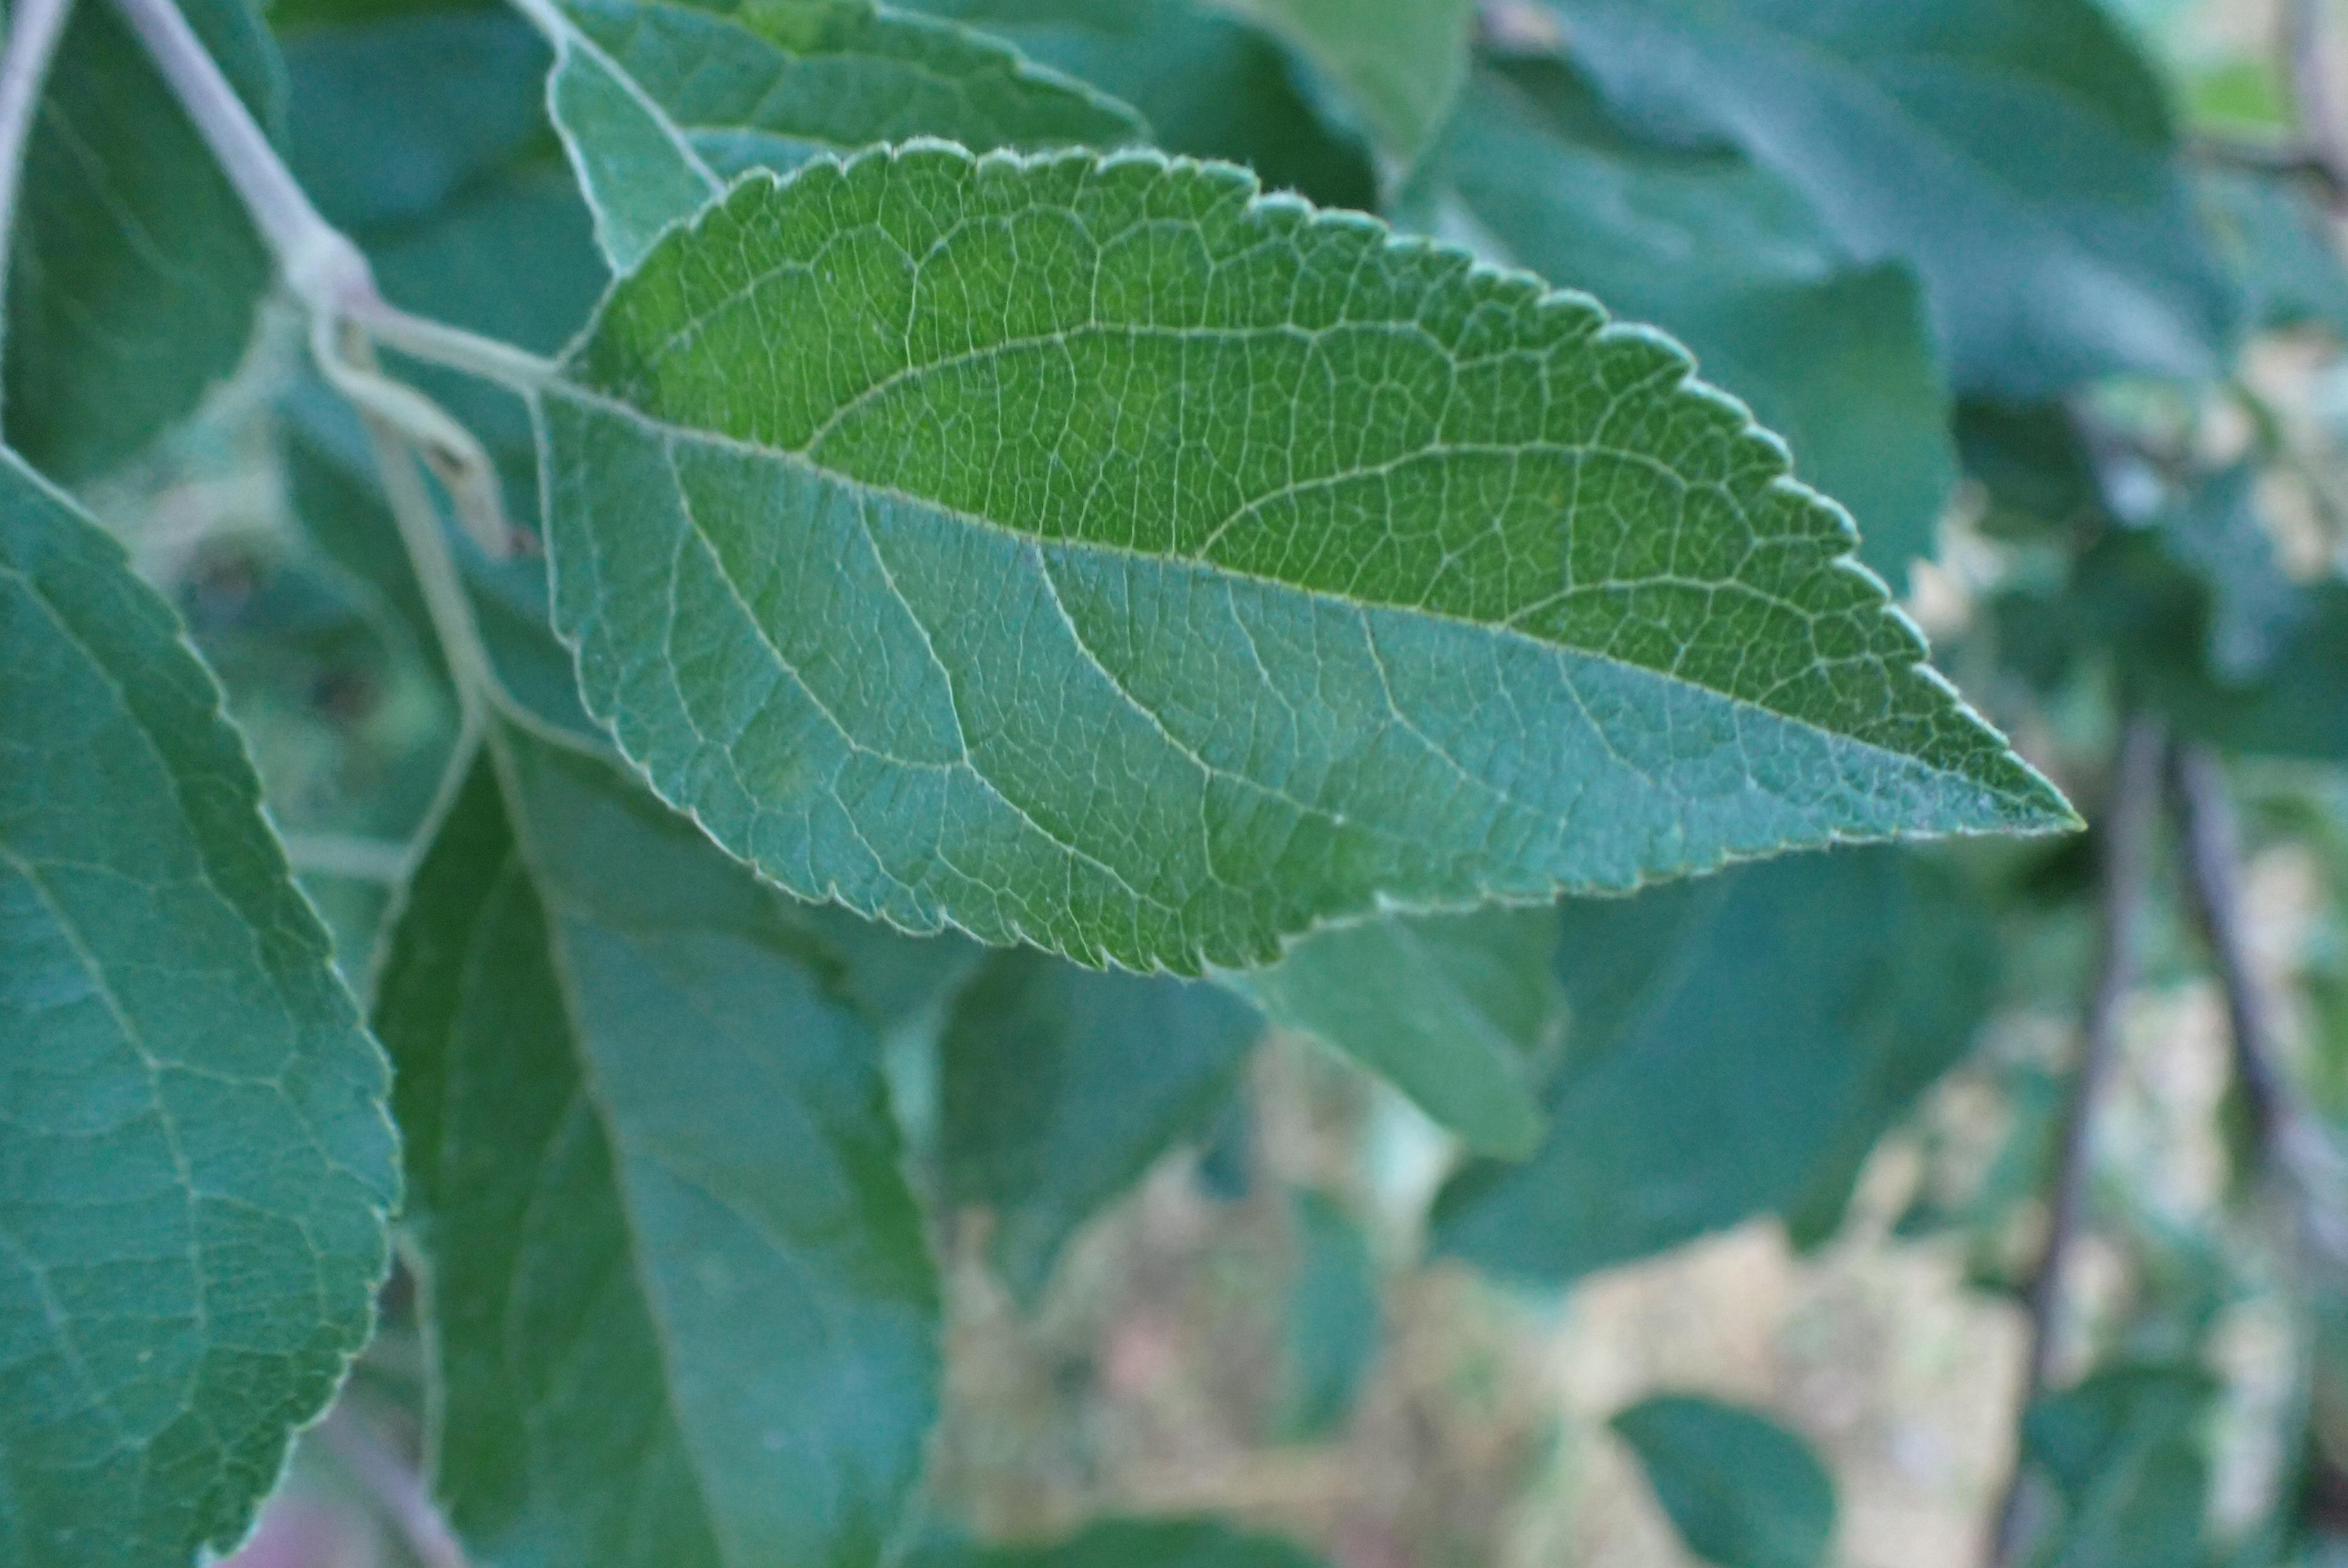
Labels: healthy